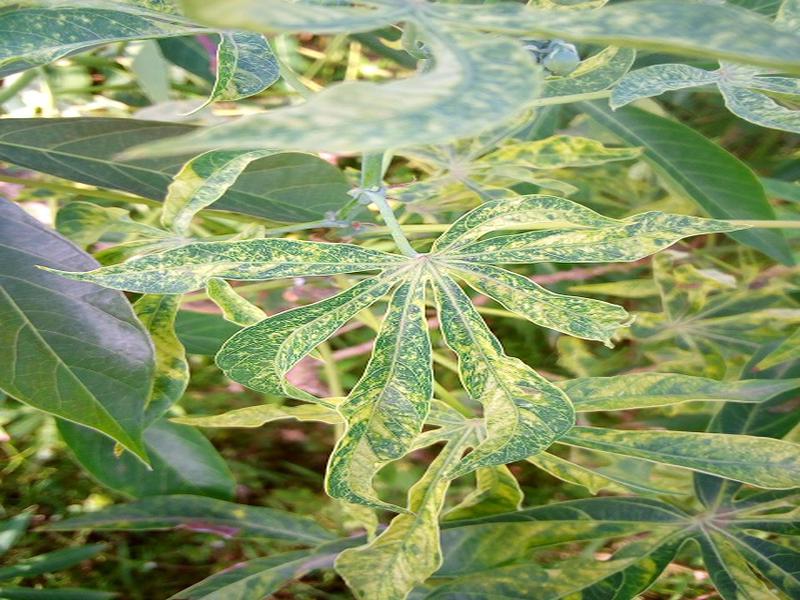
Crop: cassava
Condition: green_mottle